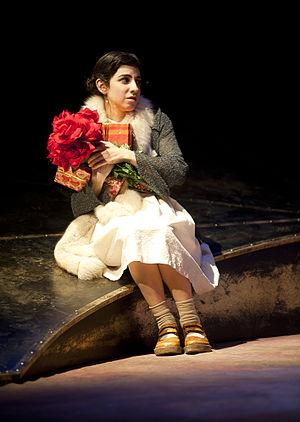
Dana Ivgy, née à Tel Aviv le 3 avril 1982, est une actrice israélienne.
Yvonne, princesse de Bourgogne est une pièce de théâtre de Witold Gombrowicz, publiée en 1938 et créée en 1957, à Varsovie. Définie comme une comédie par son auteur, elle conte l'histoire d'une jeune fille taciturne et apathique, Yvonne, que le fils du roi prend pour fiancée par défi et dont la passivité éveille les pulsions meurtrières de son entourage. Première pièce de Witold Gombrowicz, elle exprime déjà le problème de « l'anarchie illimitée de la forme », développé par l'écrivain dans la suite de son œuvre. Elle est la plus jouée et la plus populaire des pièces de son auteur. Plusieurs opéras en ont été tirés.